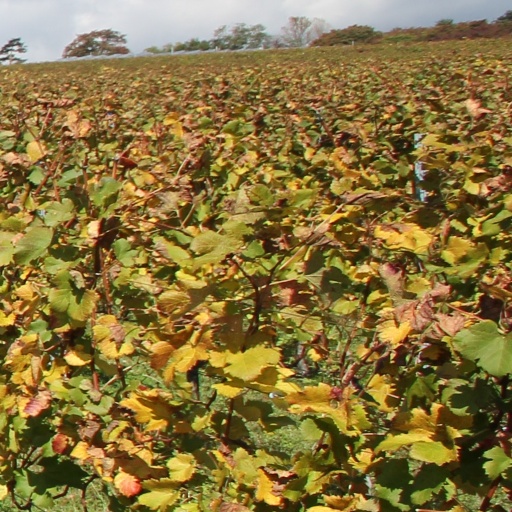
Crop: grape